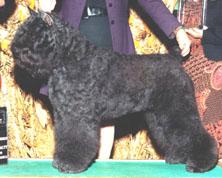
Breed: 233-n000072-Bouvier_des_Flandres